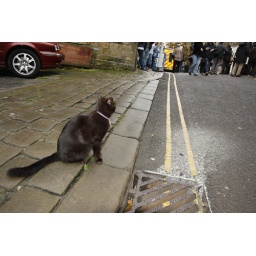
black cat in haworth (b)